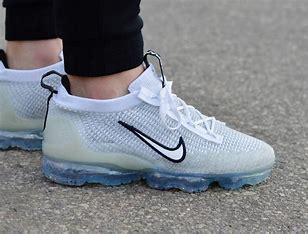
Brand: Nike
Model: Air Vapormax 2021 FK